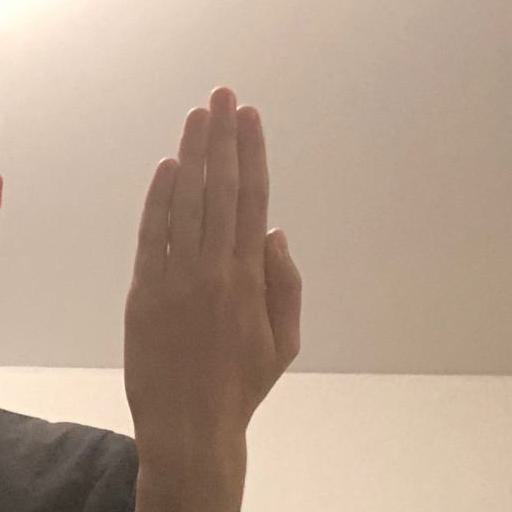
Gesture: stop_inverted